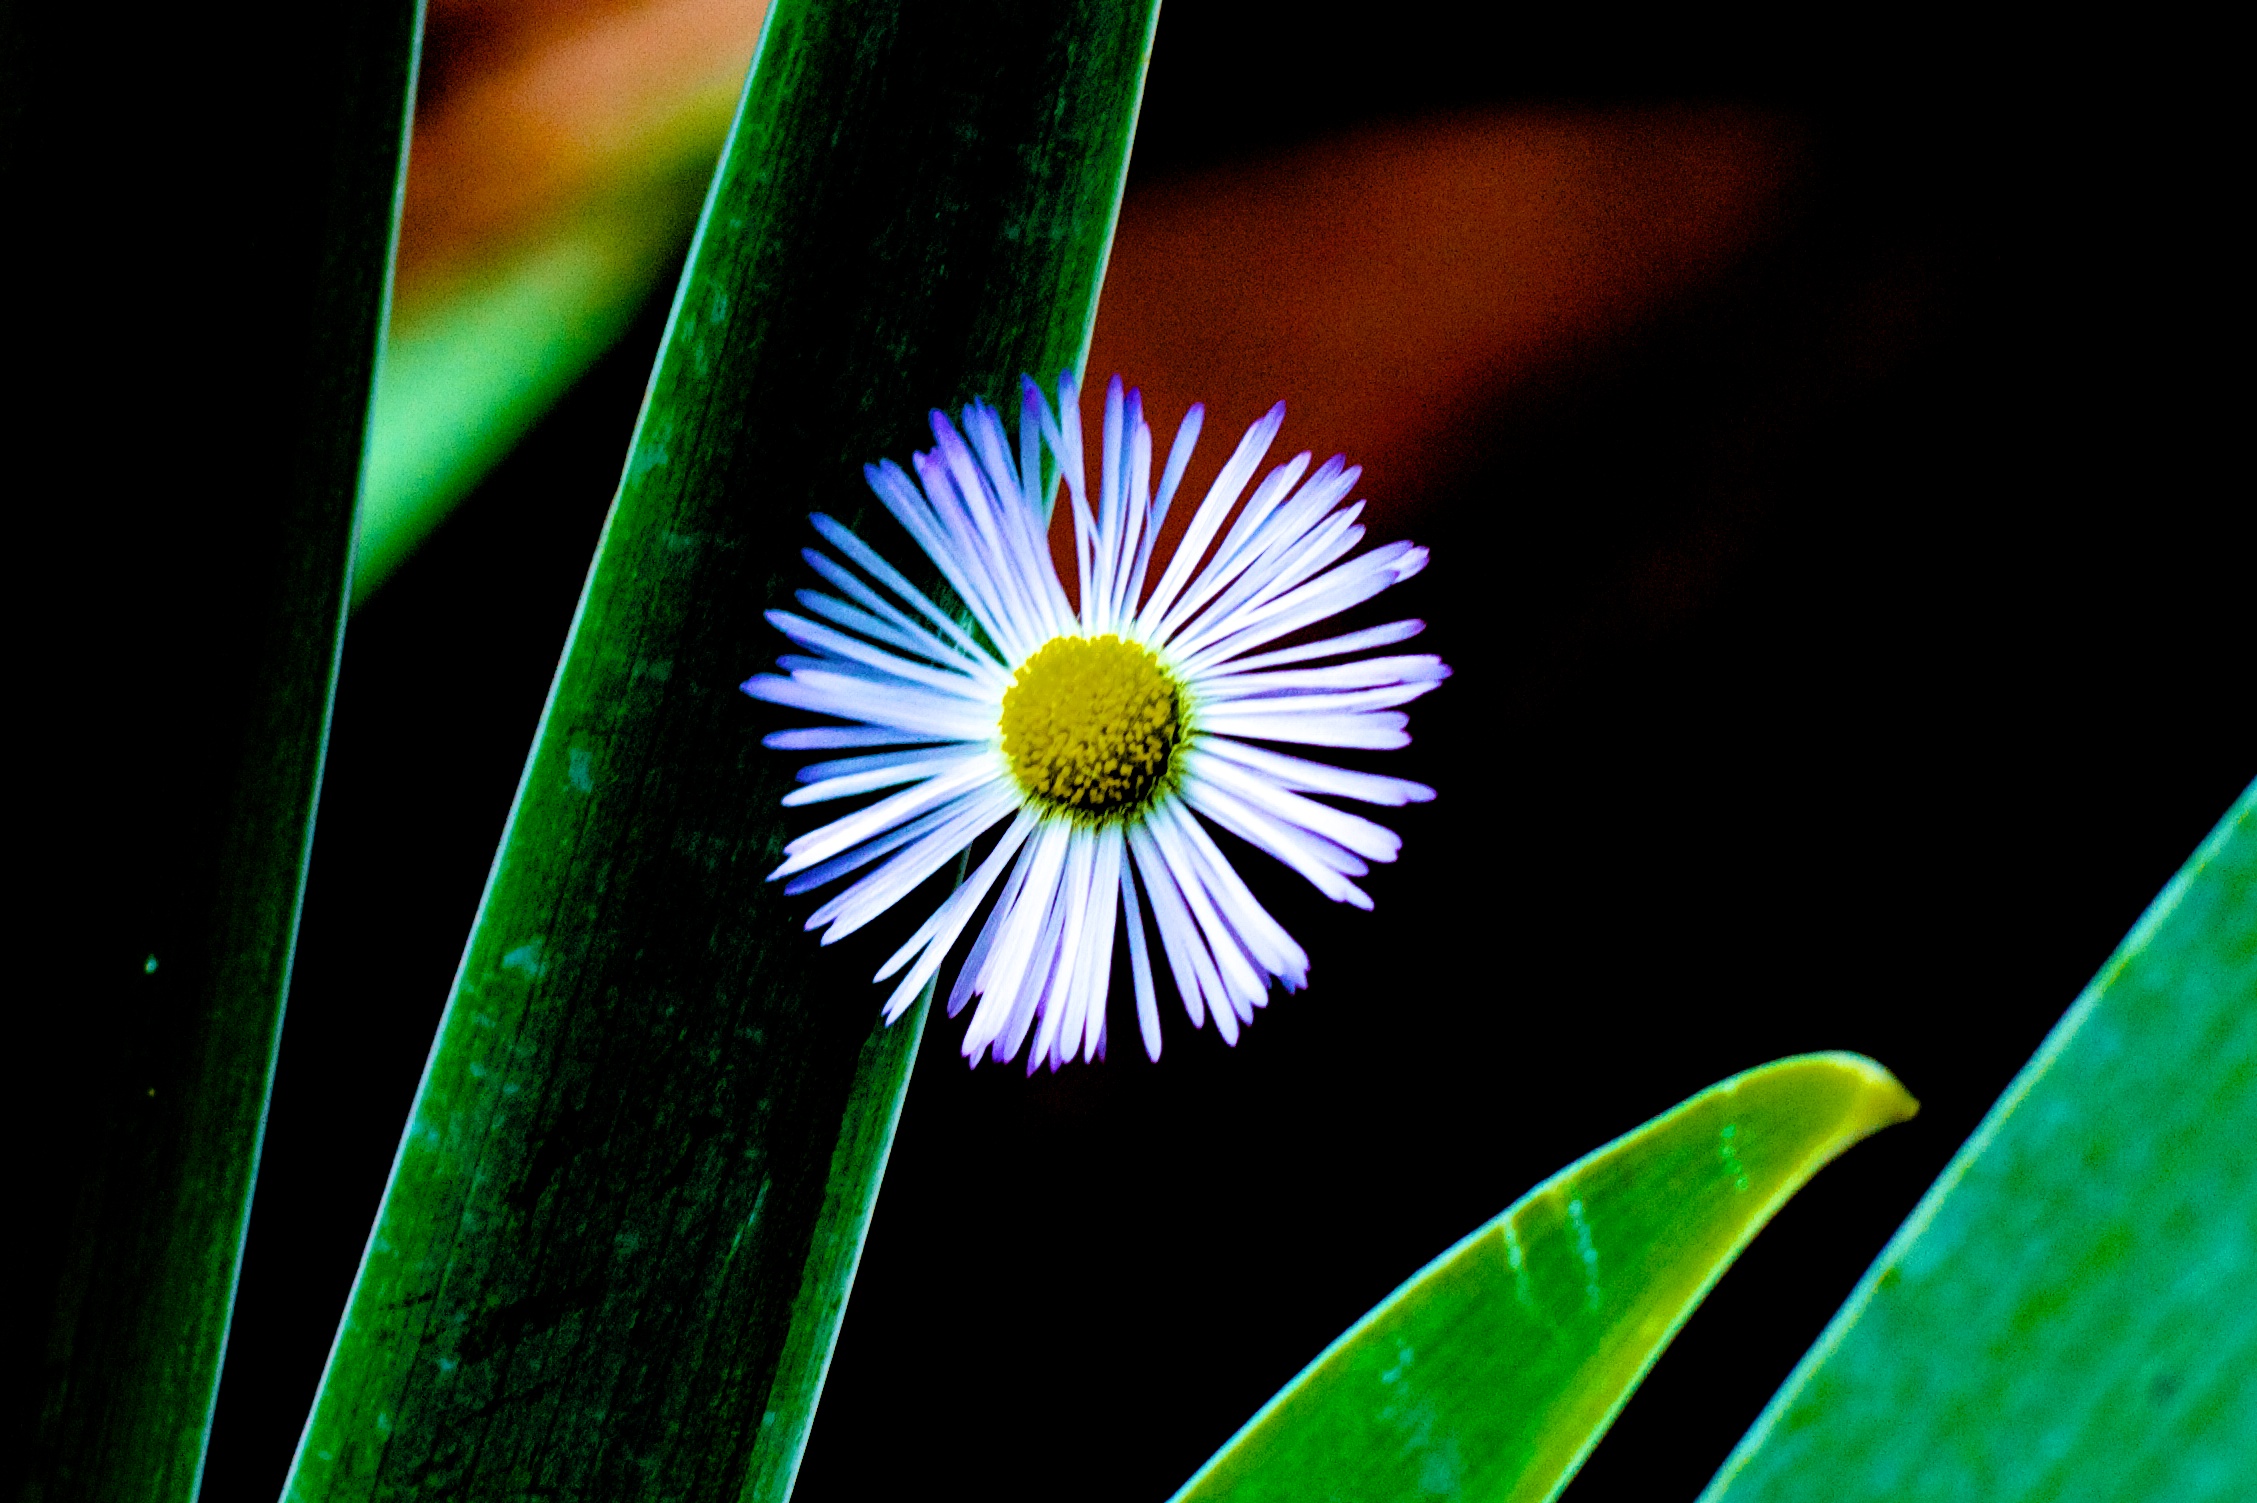
flower, green, nature, flora, macro photography, plant, photography, close up, yellow, botany, leaf, petal, land plant, sunlight, daisy, flowering plant, wildflower, plant stem, computer wallpaper, blossom